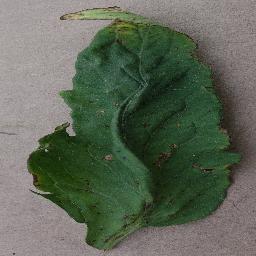
Label: Tomato___Bacterial_spot